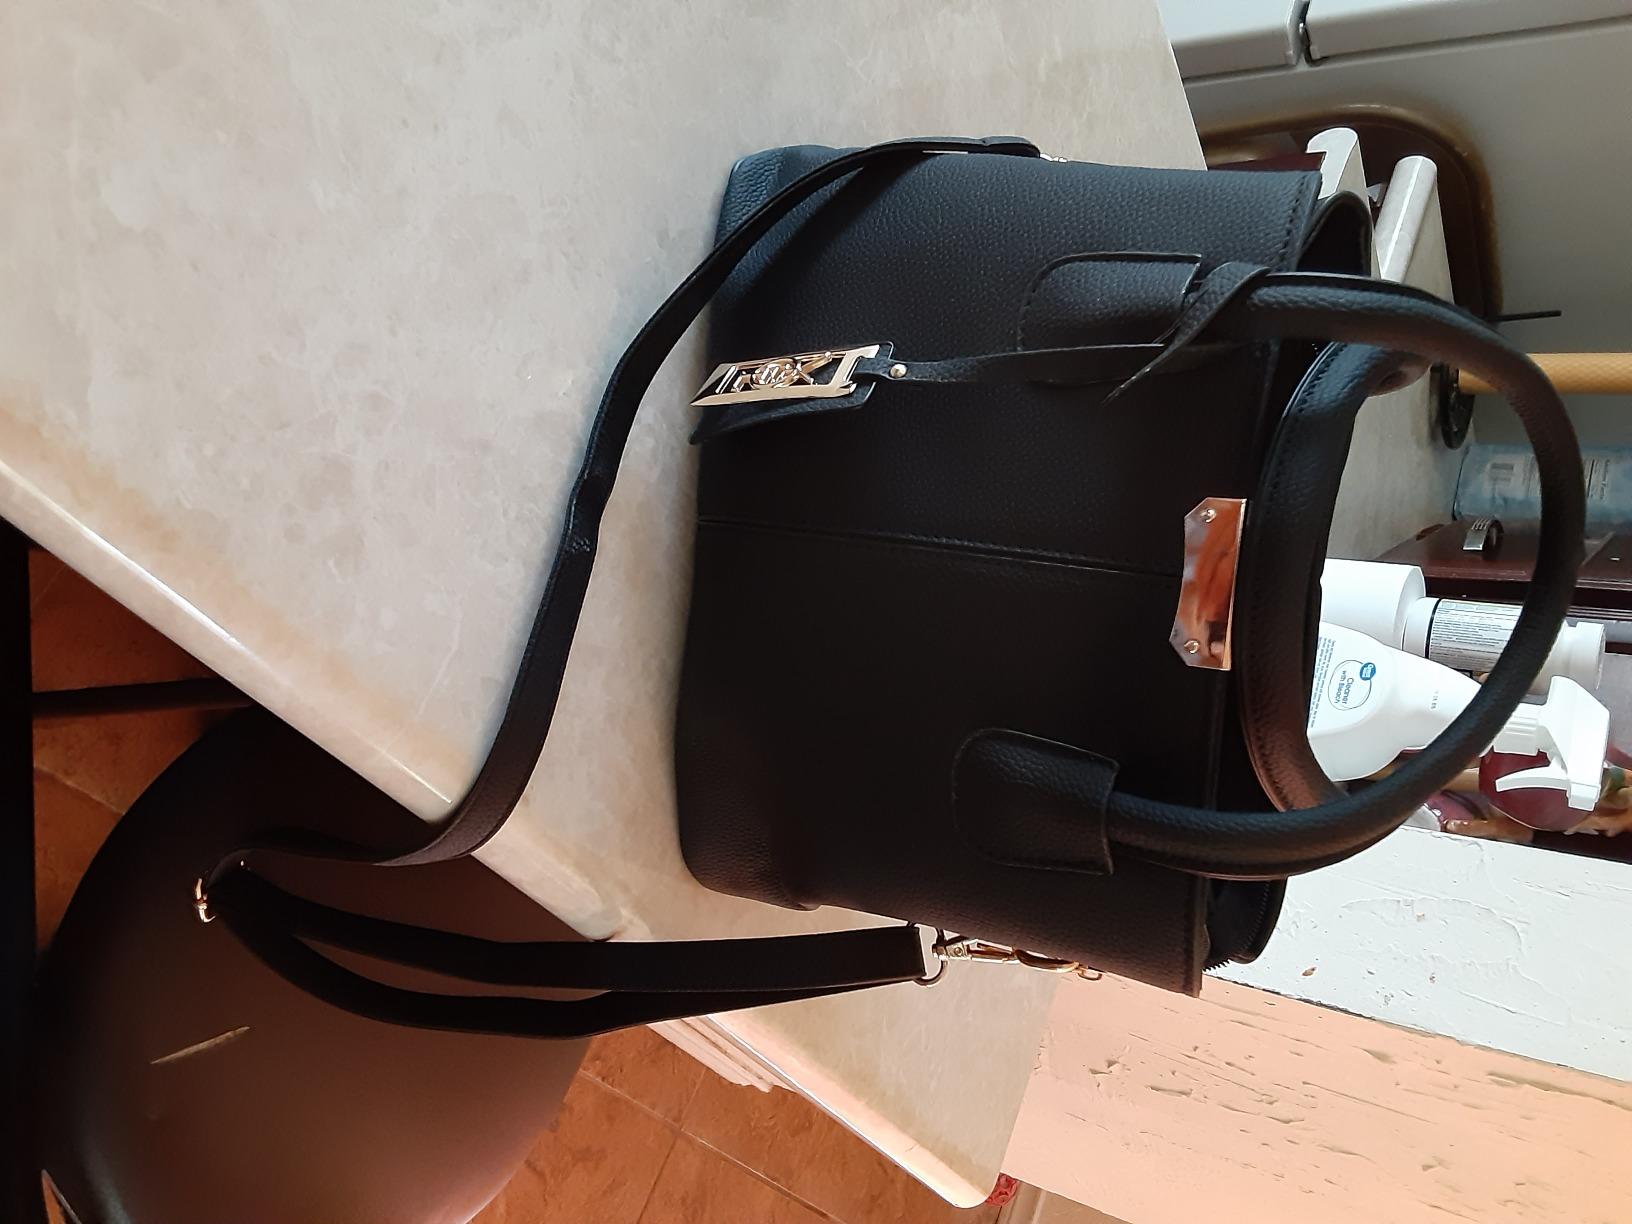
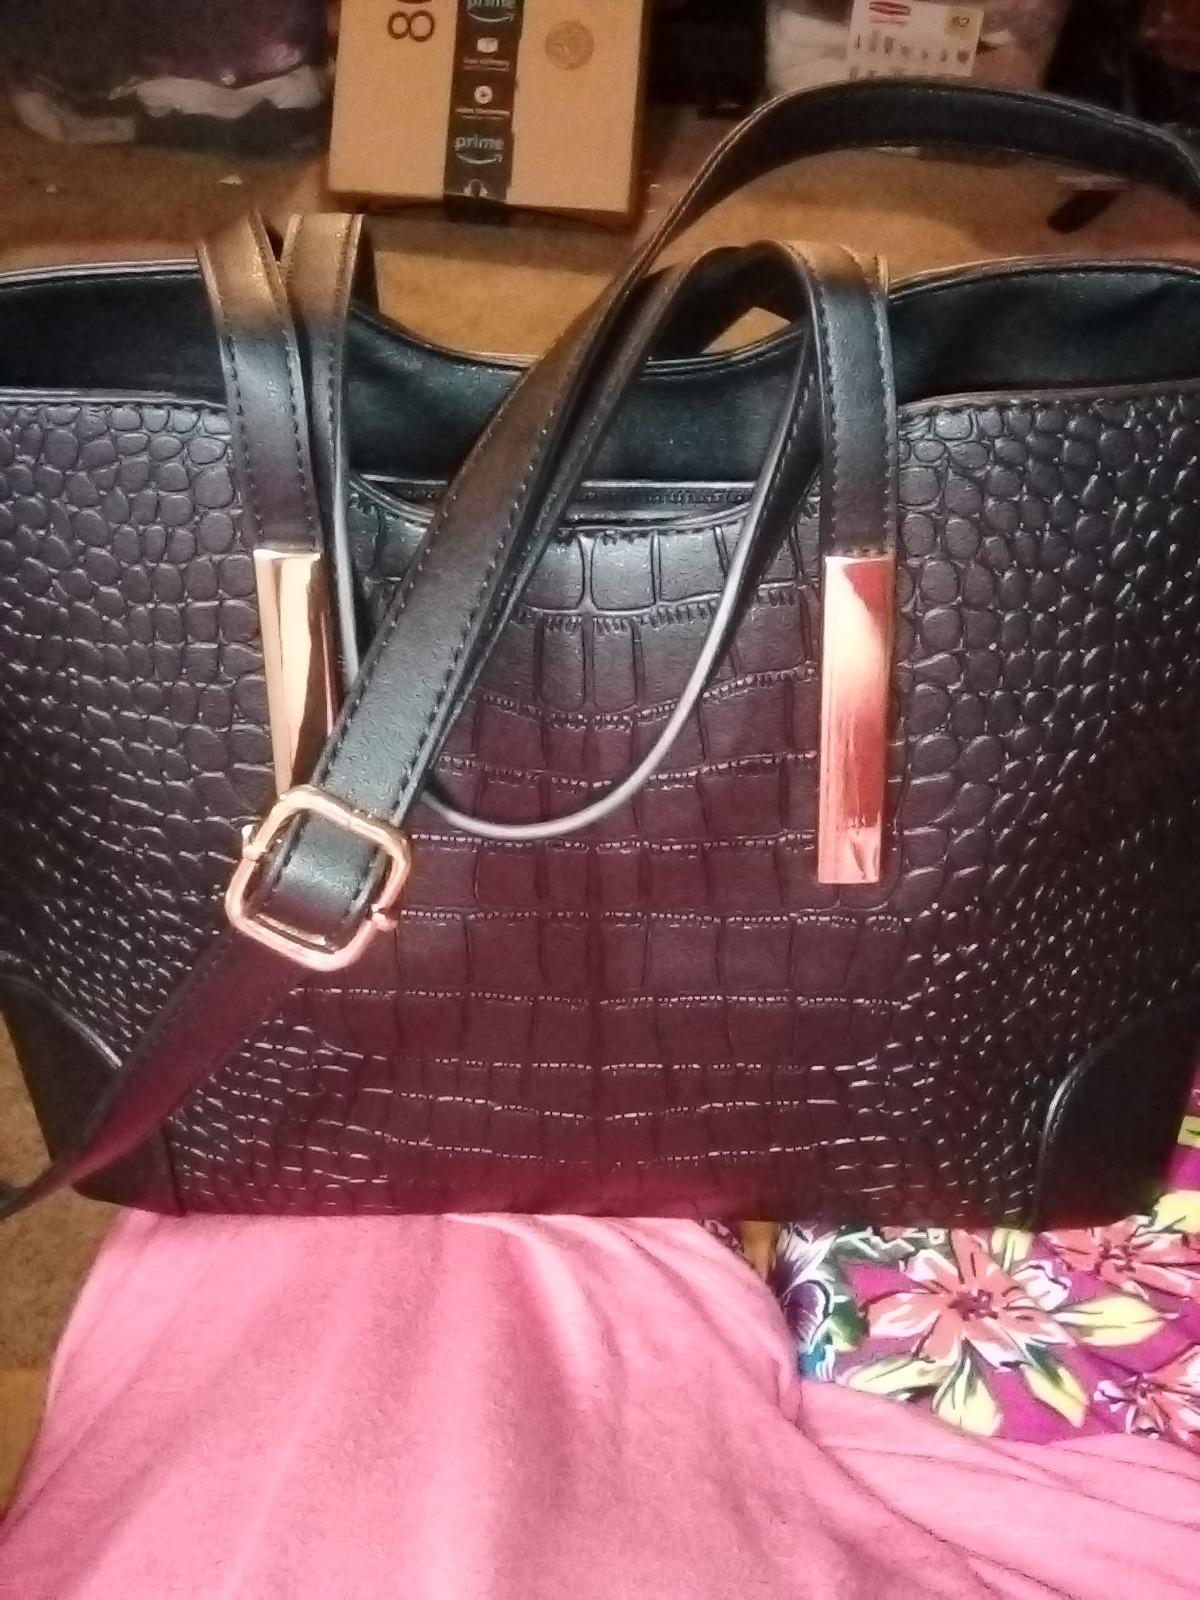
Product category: accessories_handbag
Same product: no